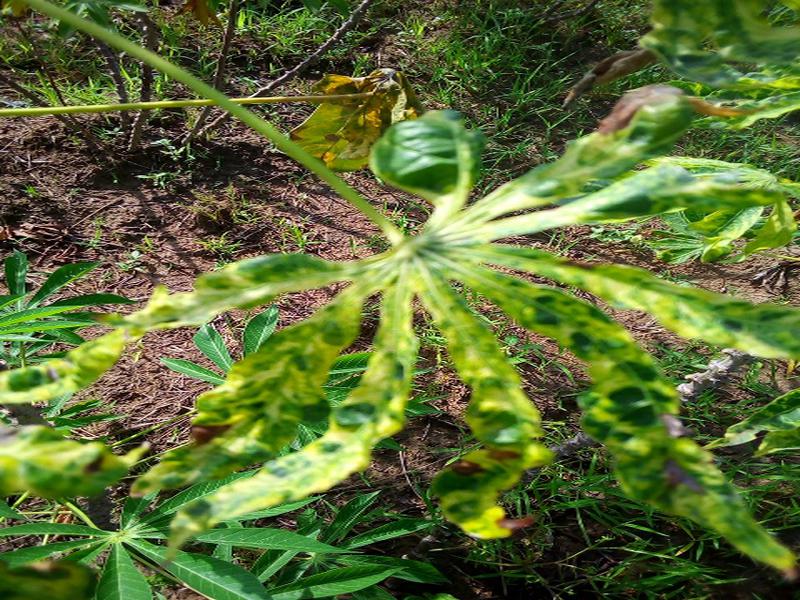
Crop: cassava
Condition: mosaic_disease